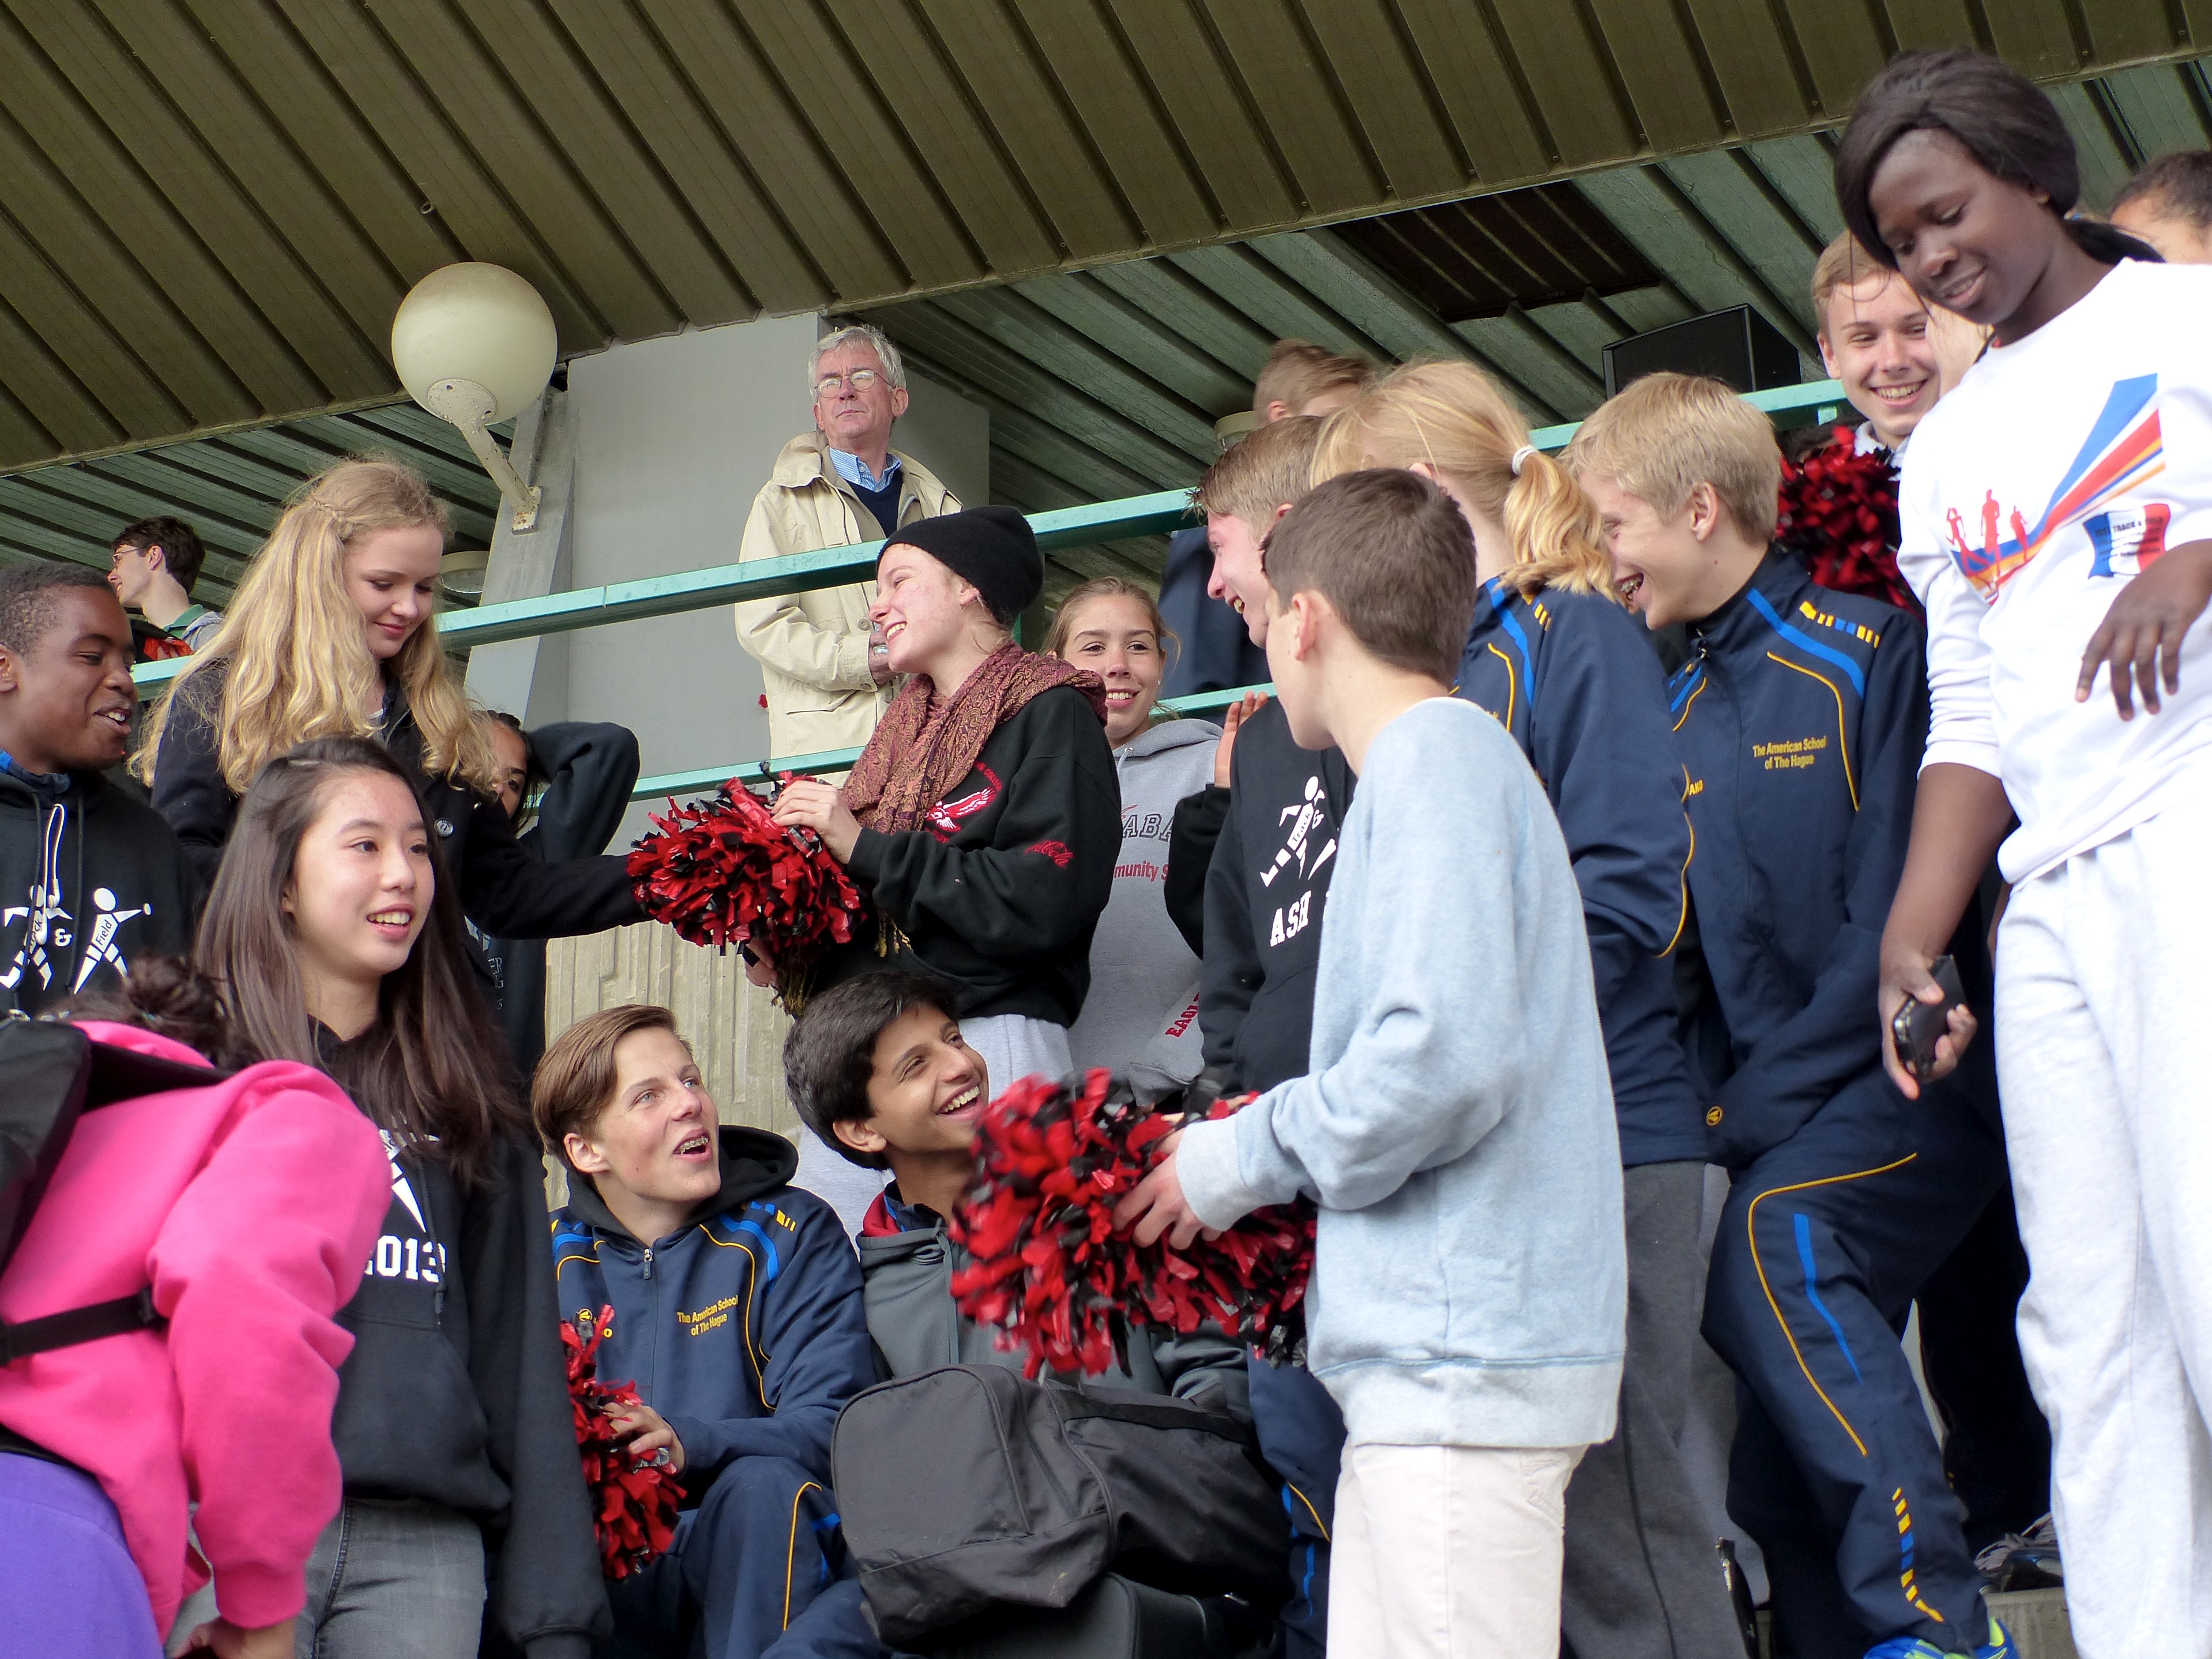
running, paris, 2013, team, highschool, athletics, isst, trackandfield, competition event